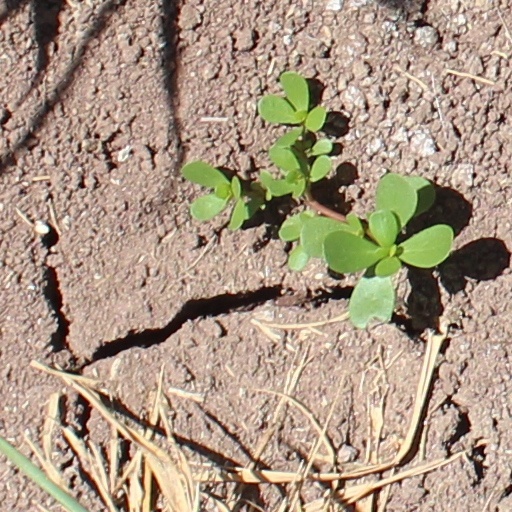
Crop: wheat